Stanley Makowski

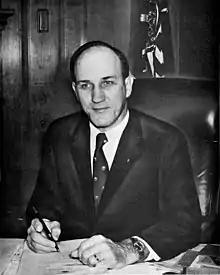

Stanley M. "Stan" Makowski (April 22, 1923 – August 5, 1981) was Mayor of the City of Buffalo, New York, serving 1974–1977.